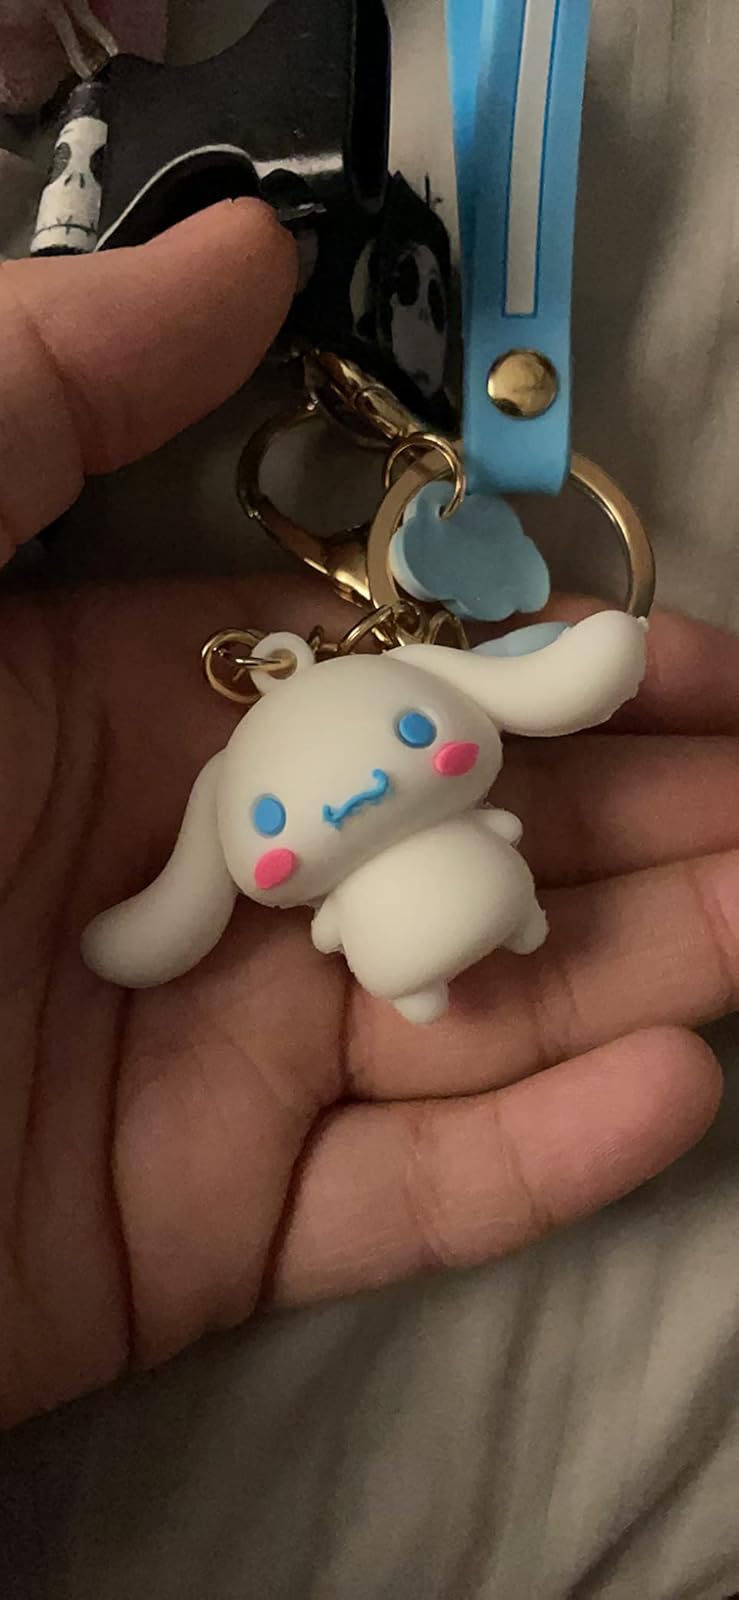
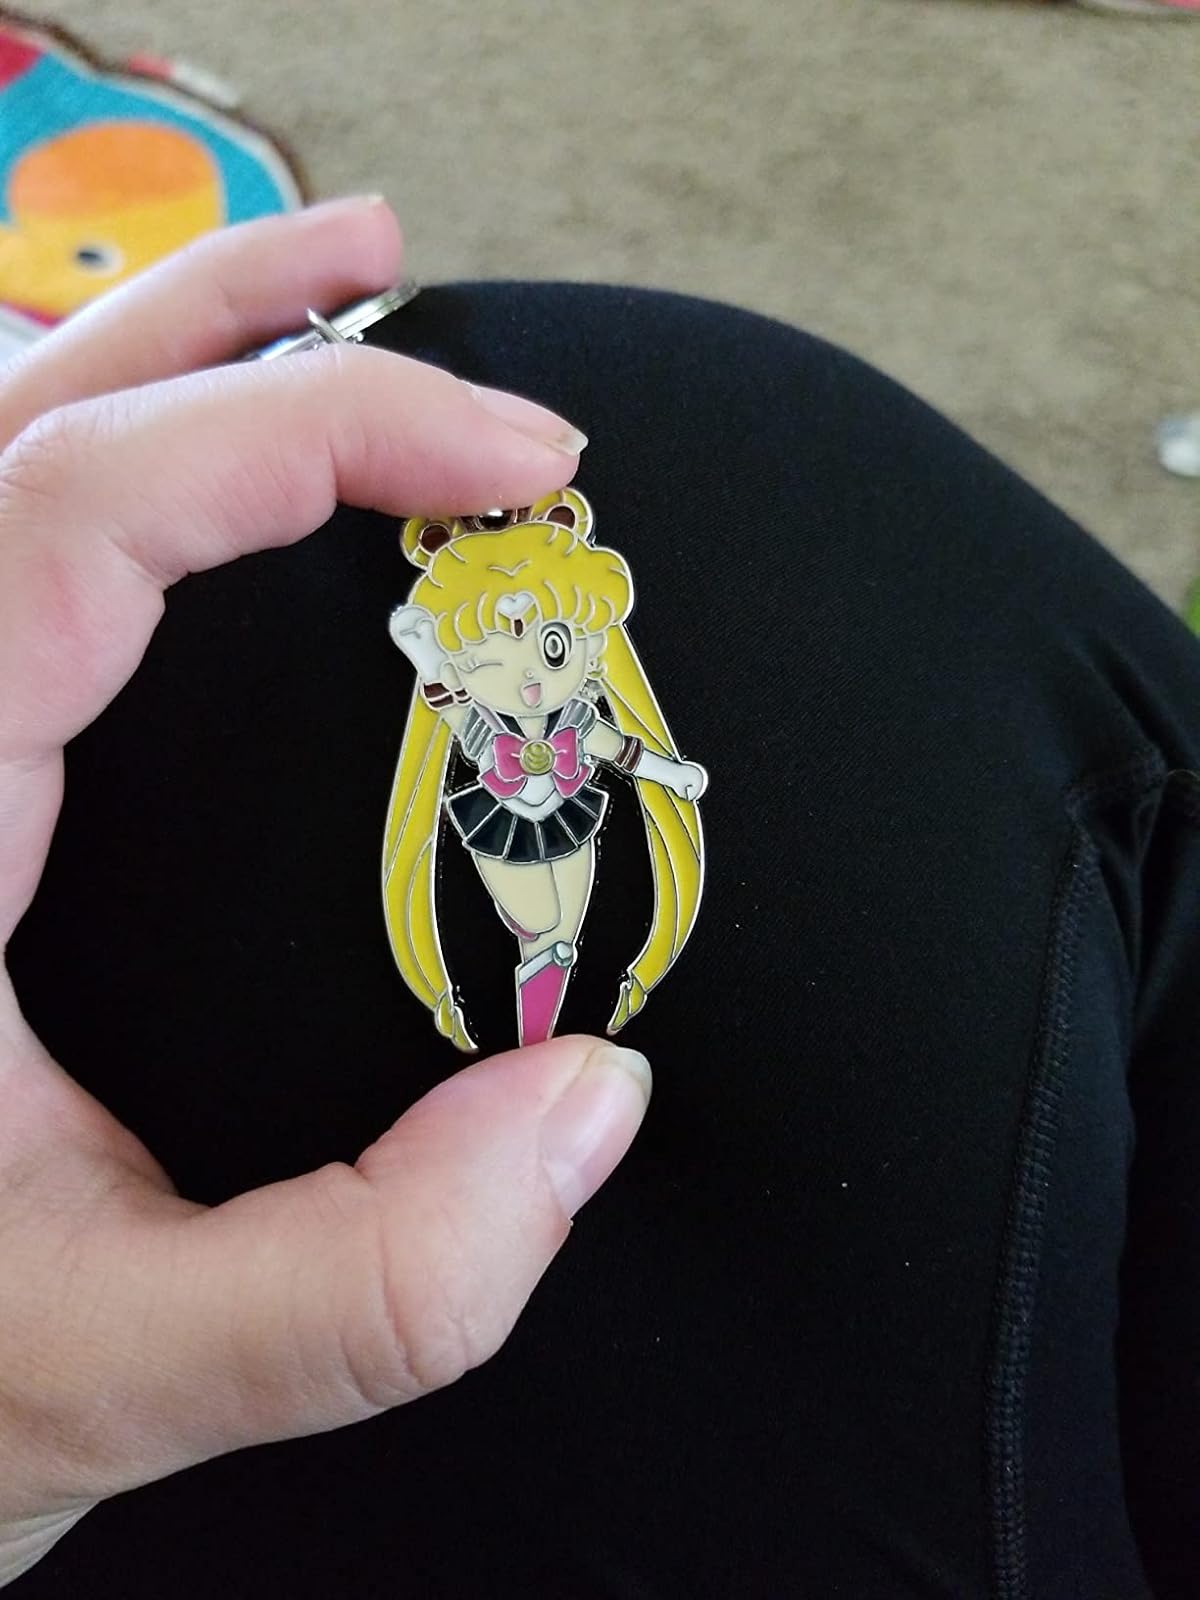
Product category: accessories_keychain
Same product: no